Green Light (Lorde song)

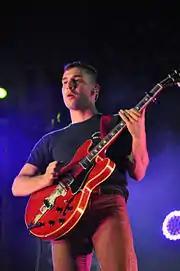
A young Caucasian man holding a red electric guitar stands against a dark background lit with a blue spotlight.

"Green Light" was written by Lorde (credited under her birth name Ella Yelich-O'Connor), Antonoff, and Joel Little, with production handled by the former two and Frank Dukes. It was the first track Lorde wrote for "Melodrama". Writing took place over an 18-month period. Lorde's first heartbreak inspired the lyrics, leading reviewers to characterise them as being "downbeat" as well as having an "acceptance of longing".